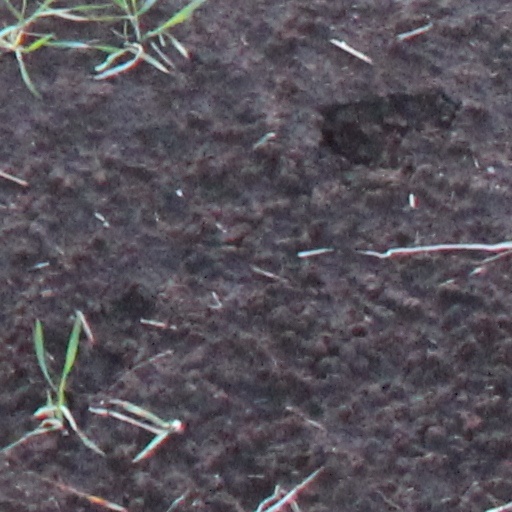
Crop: wheat